Château d'Amboise

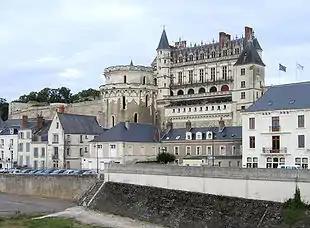
The château rises above its surrounding town

The Château d'Amboise was built on a spur above the river Loire. The strategic qualities of the site were recognised before the medieval construction of the castle, and a Gallic oppidum was built there. In the late 9th century Ingelger was made viscount of Orléans and through his mother was related to Hugh the Abbot, tutors to the French kings. Ingelgarius married Adelais of Amboise, a member of a prominent family (a bishop and archbishop were her uncles) who controlled Château d'Amboise. He was later made Count of Anjou and his rise can be attributed to his political connections and reputation as a soldier. The Château d'Amboise would pass through Ingelger and Adelais' heirs, and he was succeeded by their son, Fulk the Red. As Fulk the Red expanded his territory, Amboise, Loches, and Villentrois formed the core of his possessions. Amboise lay on the eastern frontier of the Angevins holdings.